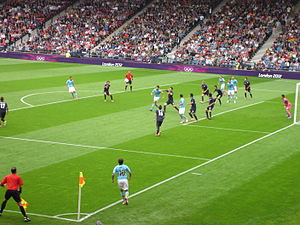
Fodbold under sommer-OL 2012 – Mændenes turnering – Gruppe D / Spanien mod Japan
Noter: